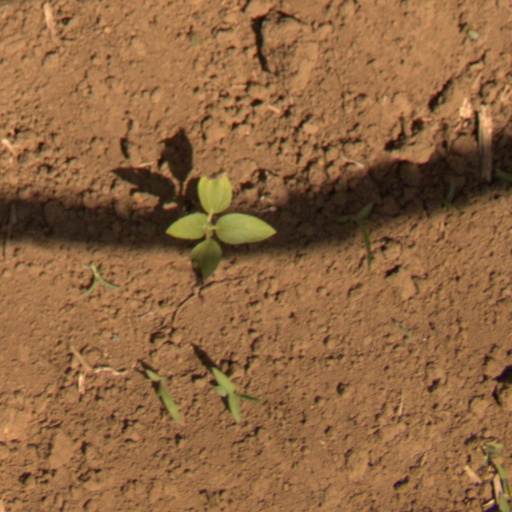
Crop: Jerusalem artichoke